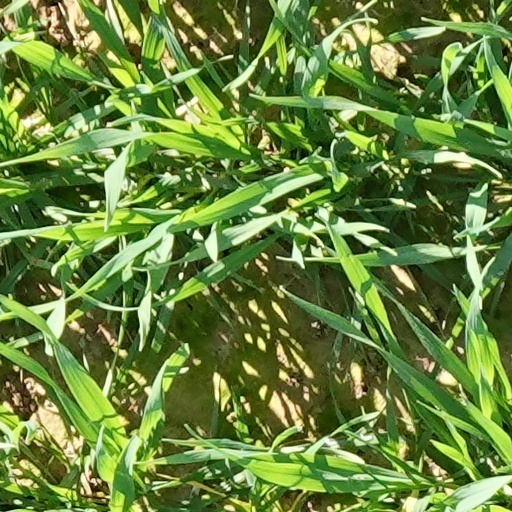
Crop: wheat